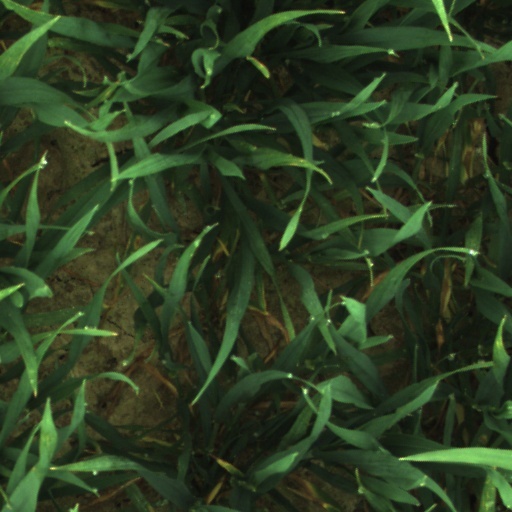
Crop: wheat